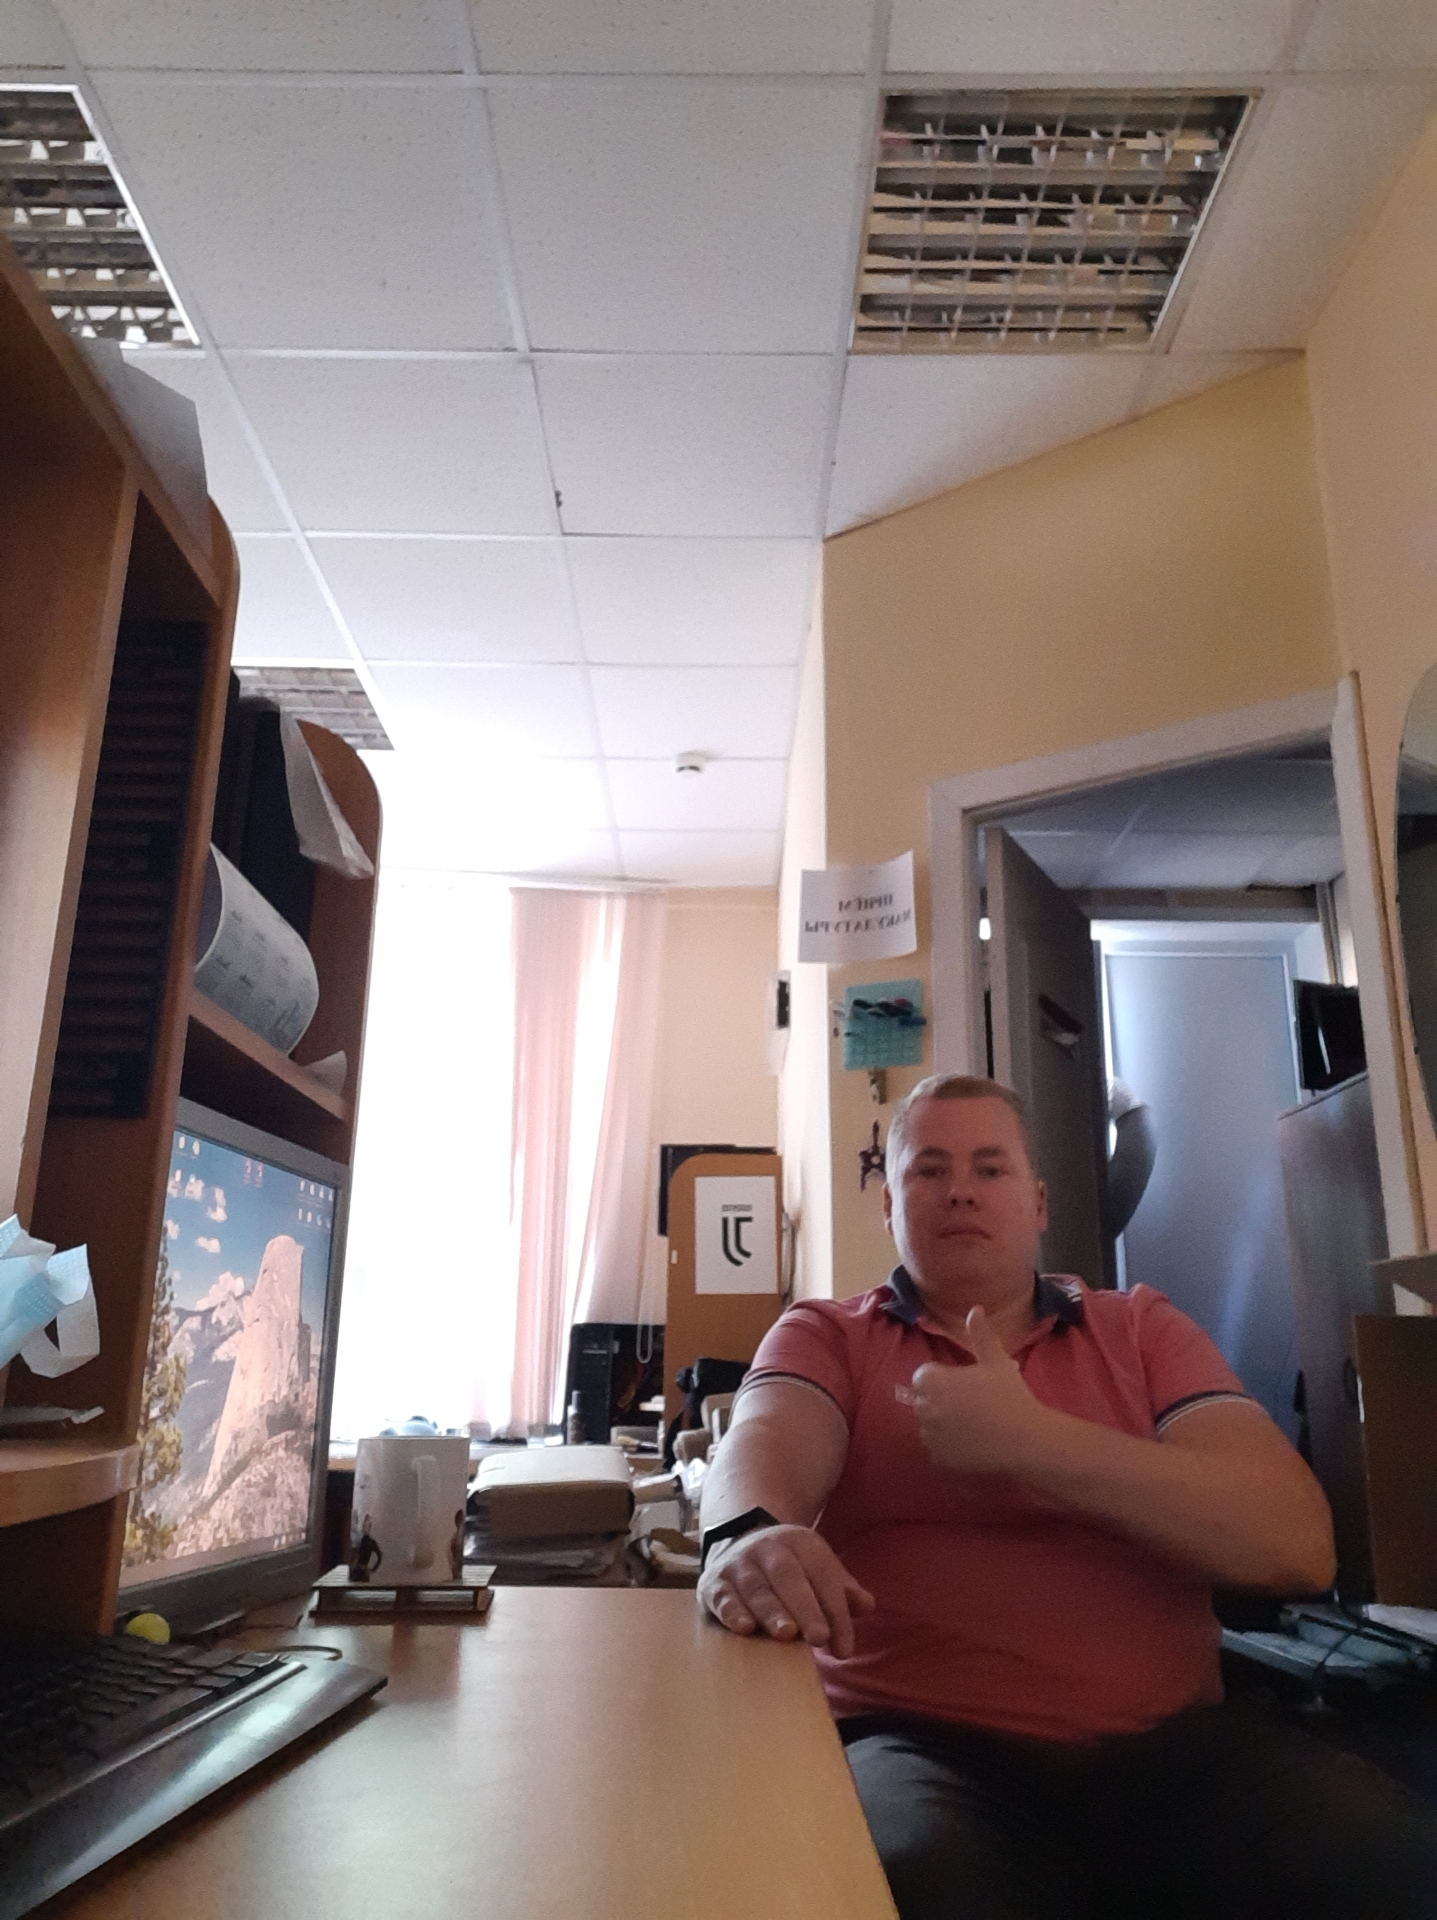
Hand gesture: like